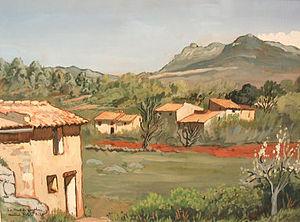
tableau d'André Filippi ""La mort de Gauthié"" 1938"
André Filippi est un peintre, imagier et santonnier français, né le 26 juillet 1902 à Toulon et décédé dans la même ville, à 59 ans, le 14 avril 1962.